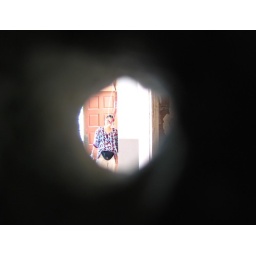
we are renovating our house at the moment. This is one of the holes in the wall that the electrician made.